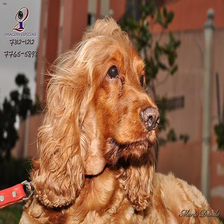
Species: dog
Breed: english cocker spaniel